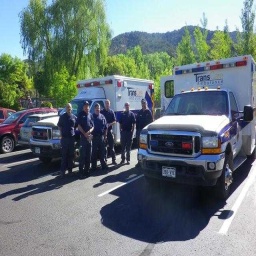
Label: ambulance